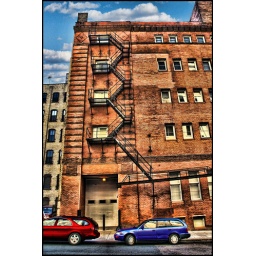
My favorite two car colors are red and blue - in front of a downtown St. Paul building